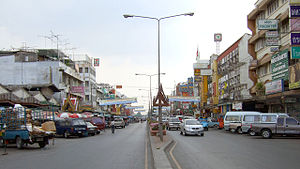
Ayutthaya
Ayutthaya, officielt Phra Nakhon Si Ayutthaya er en thailandsk by, som var hovedstad i Siam fra ca. 1350 til 1767.